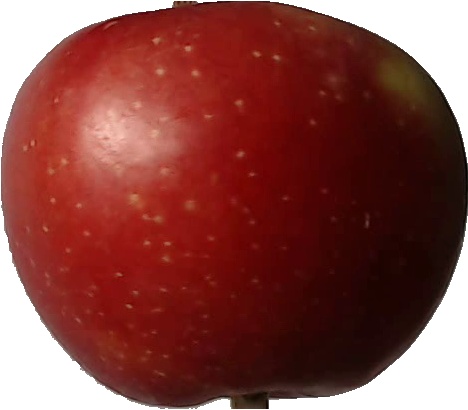
Label: apple_braeburn_1